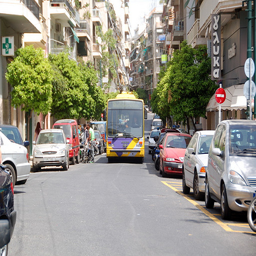
A yellow bus driving down a street past cars.
A yellow bus is traveling down a busy city street.
A purple and yellow bus driving down a crowded street.
A bus travels down a busy street  in a crowded city.
A bus coming down a narrow, city street